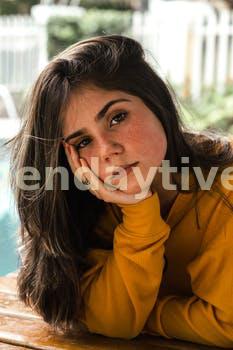
Label: Watermark